The Exclusive: Beat the Devil's Tattoo

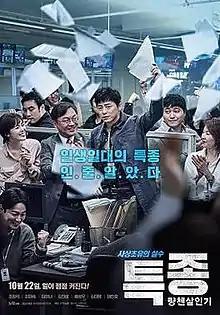
Poster

The Exclusive: Beat the Devil's Tattoo is a 2015 South Korean black comedy crime thriller film directed by Roh Deok. It was released on October 22, 2015.